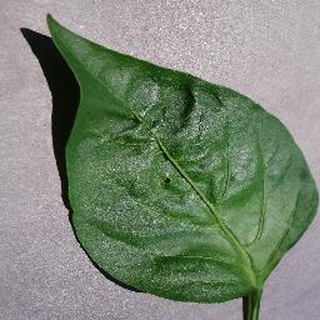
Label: healthy_bell_pepper